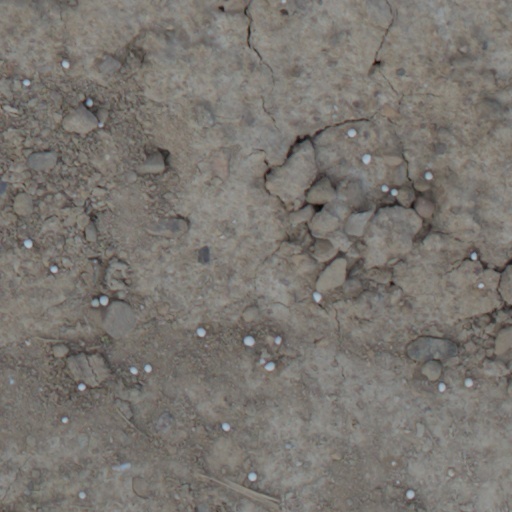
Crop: wheat